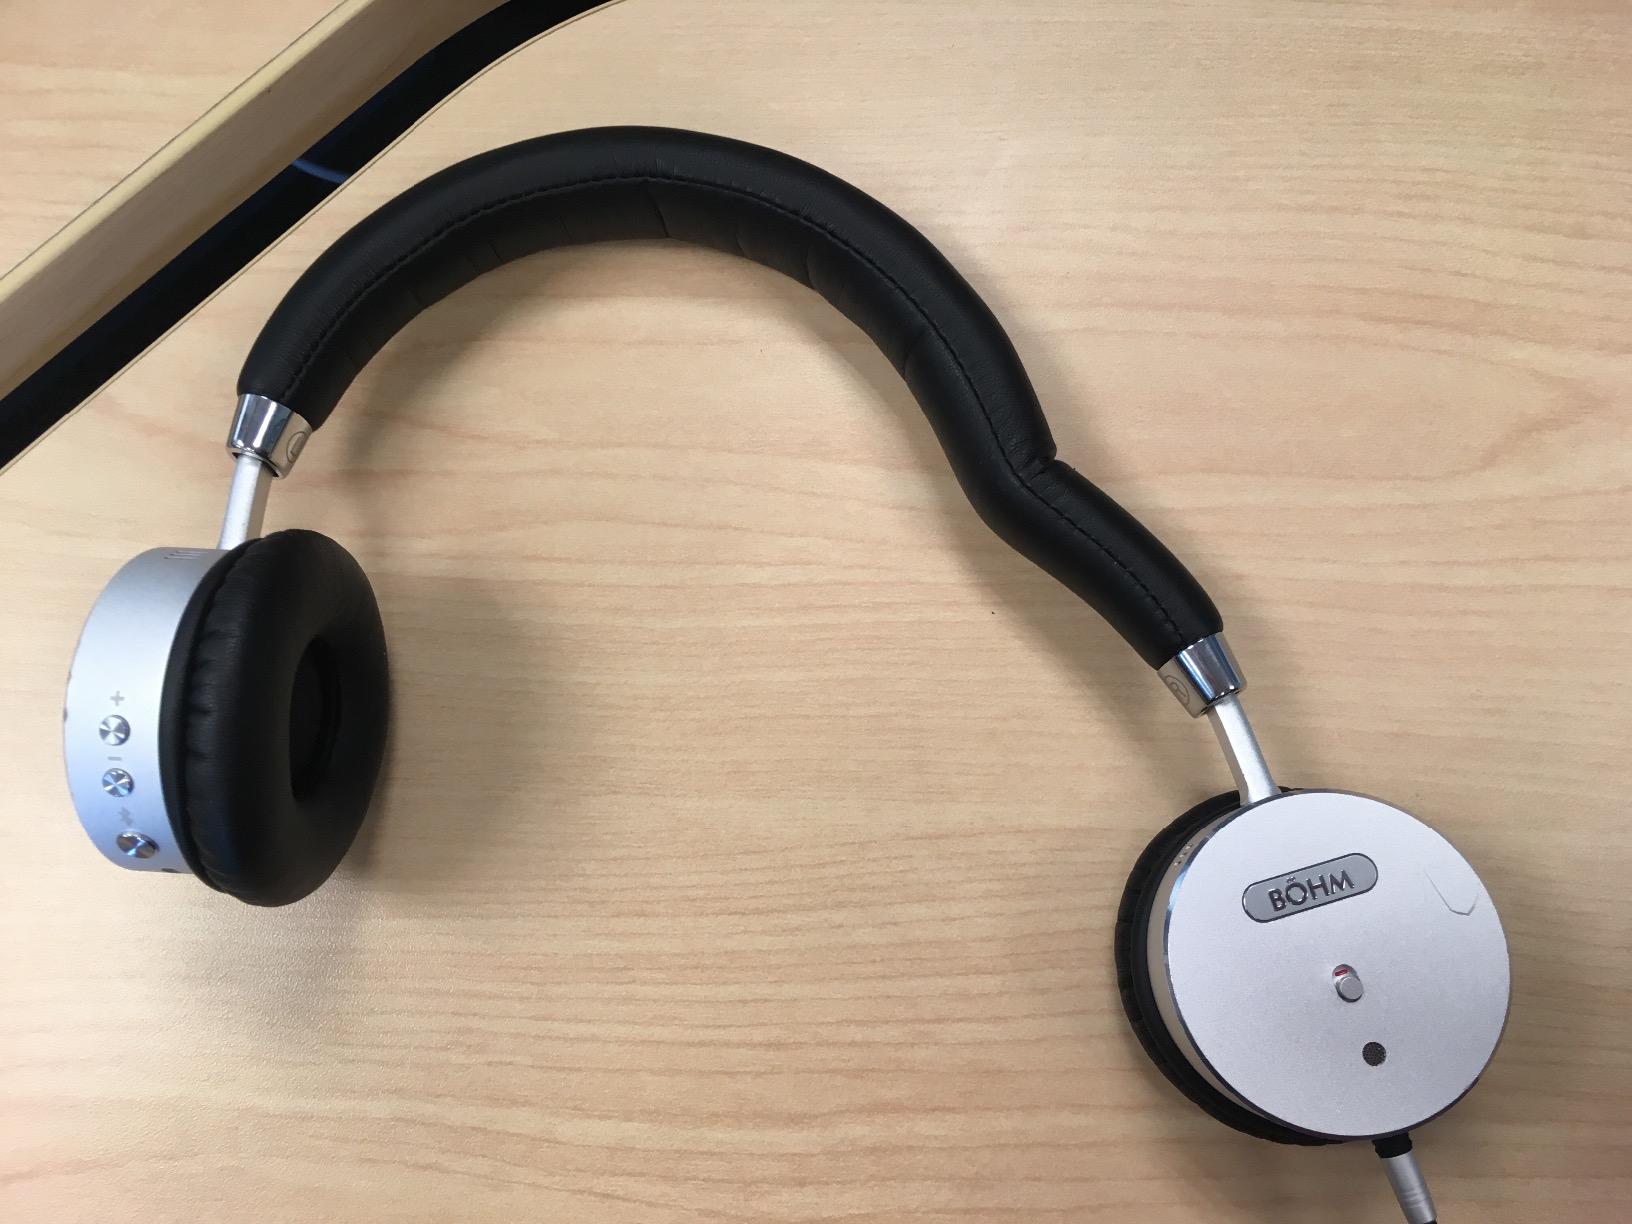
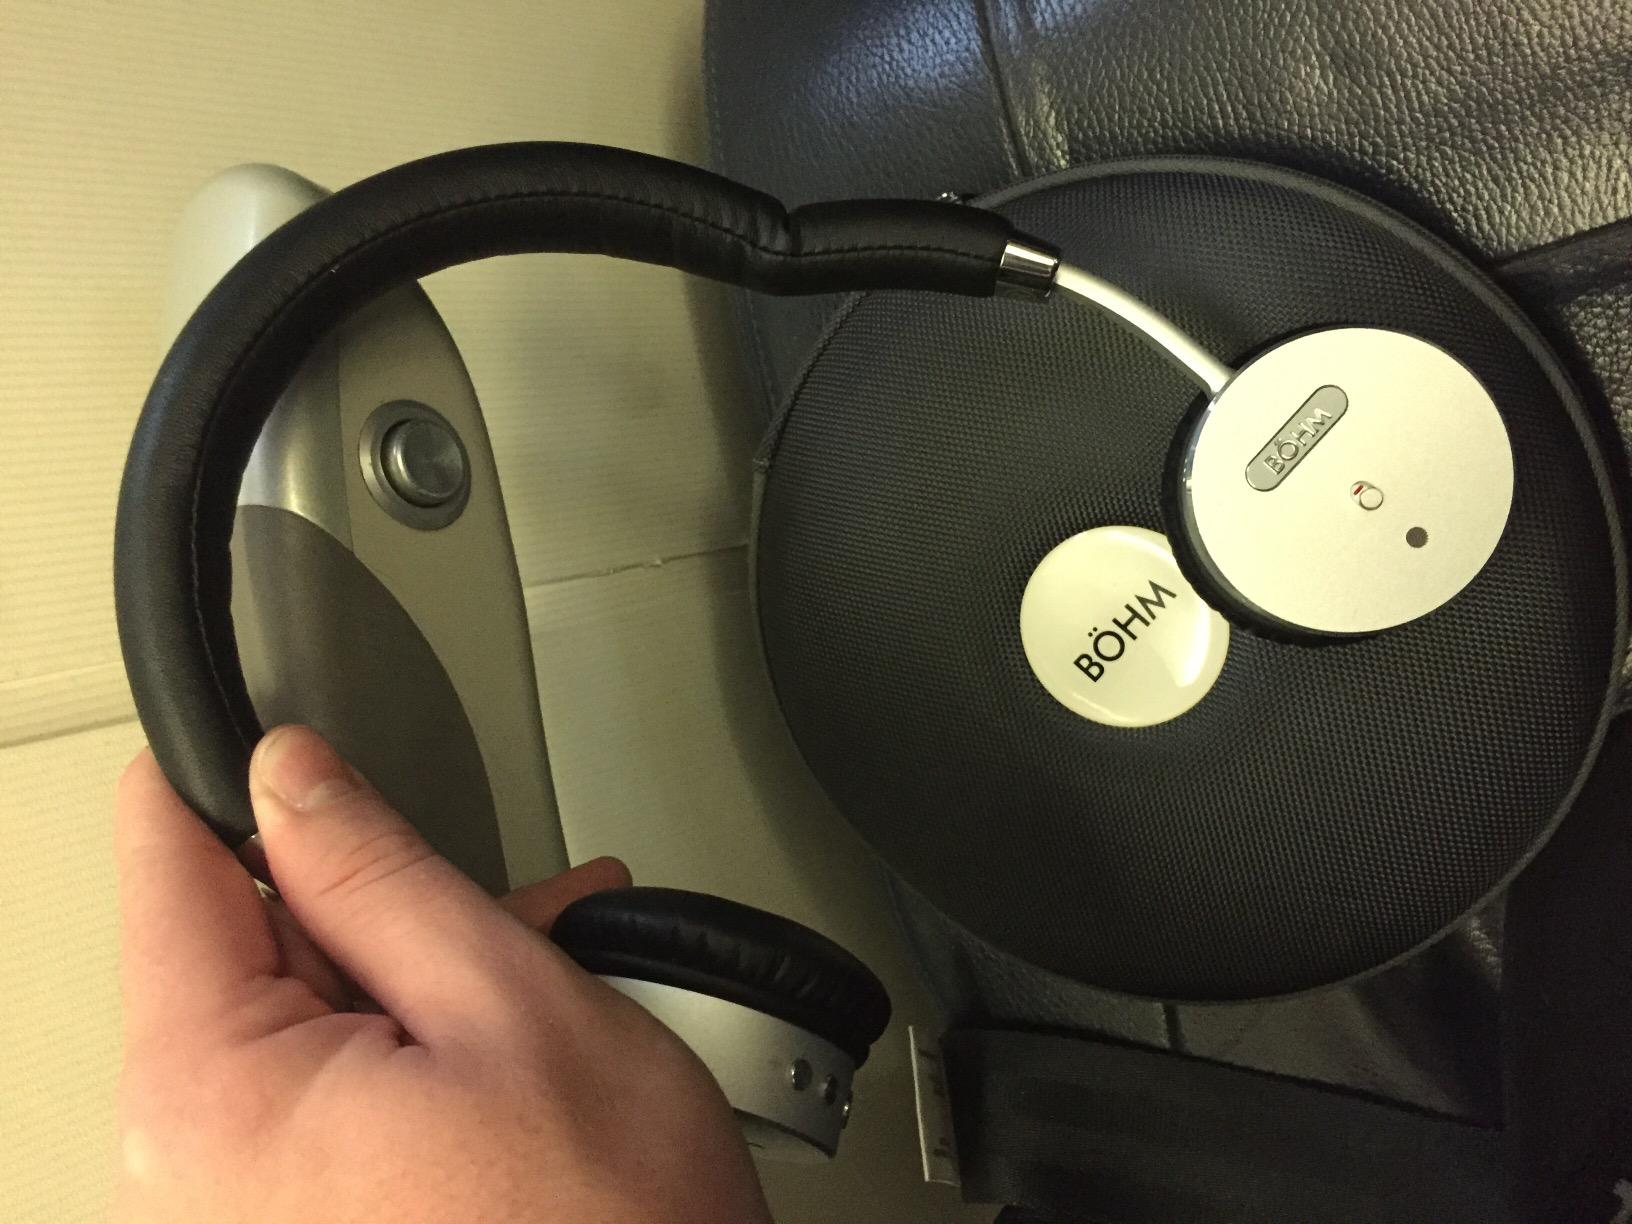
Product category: headphones
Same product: yes